New Clee

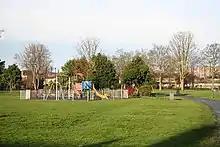
Grant Thorold park

The ecclesiastical parish is "New Clee St John & St Stephen", based on the eponymous parish church, includes suburban streets, the station, part of the docks, and Grant Thorold Park which was a 1904 gift to Grimsby. The parish is part of the Deanery of "Grimsby & Cleethorpes". The 2013 incumbent is the Revd Kay Jones.